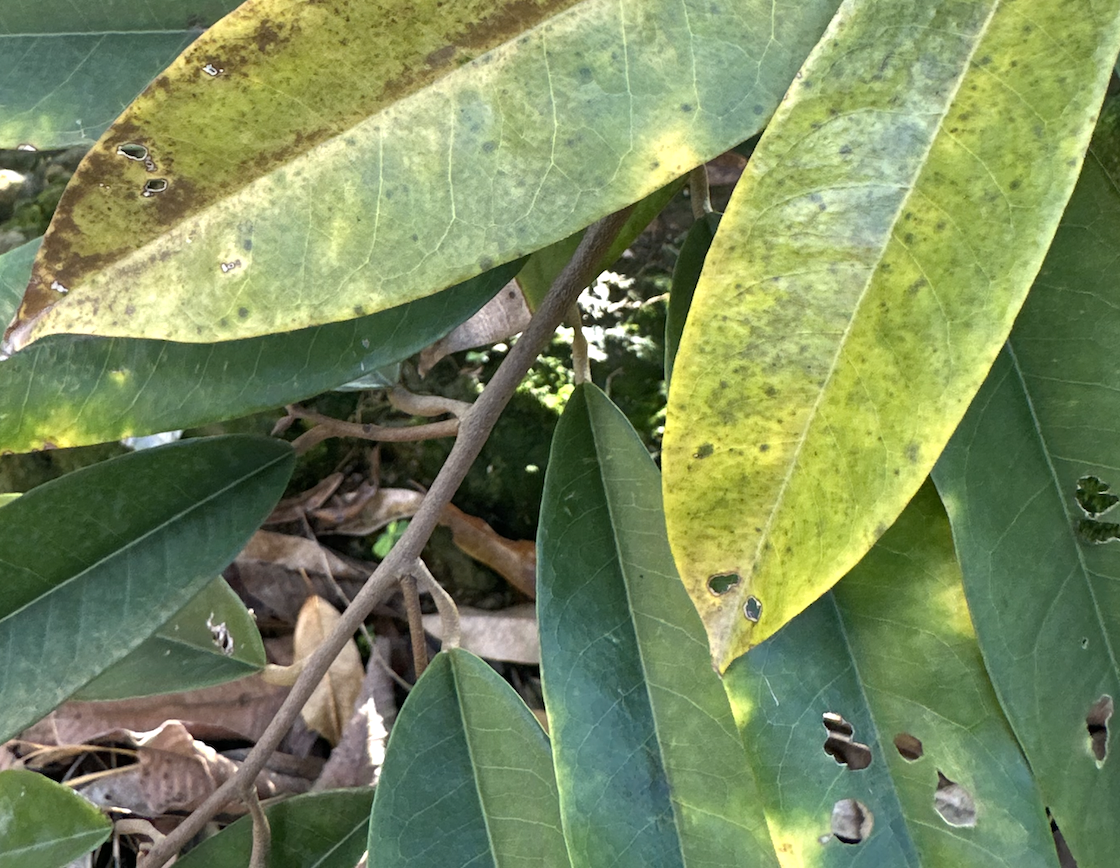
Label: sooty_mold